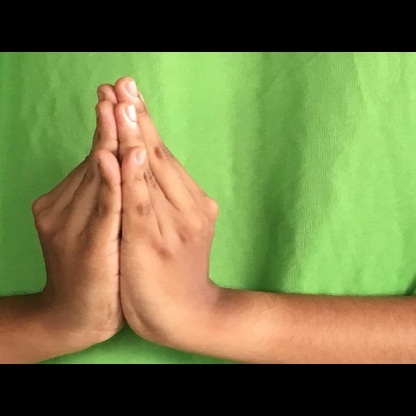
Mudra: Kapotham